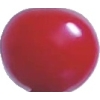
Label: cherry_sour